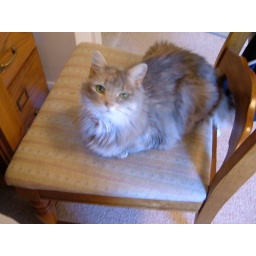
Little Girl in her chair by my desk